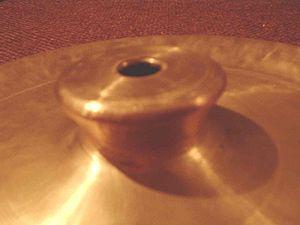
Une chinoise ou plus souvent china désigne une cymbale d'effets ayant la spécificité d'avoir le bord recourbé. C'est une cymbale puissante dont le diamètre s'étend de 6 pouces jusqu'à plus de 24 pouces.